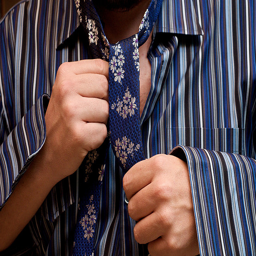
A man in striped shirt tying a tie.
A man trying to wear a tie around his neck.
A man wearing a stripped shirt tying a flower printed tie.
there is a man that is tying his tie
A man in a blue shirt is tying a necktie.